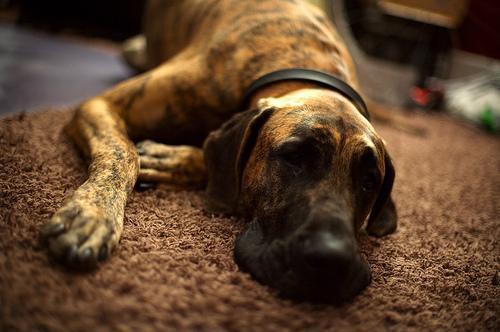
Great_Dane